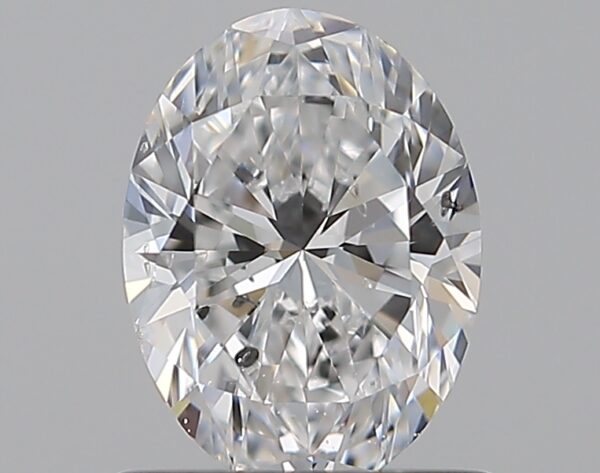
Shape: oval
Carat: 0.8
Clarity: SI1
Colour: D
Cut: EX
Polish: EX
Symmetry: VG
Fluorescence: M
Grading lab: GIA
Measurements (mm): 7.05 x 5.25 x 3.29